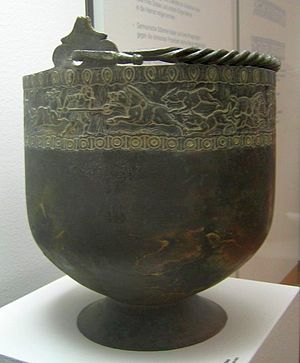
Spand / Typer og brug
En spand, maritimt kaldet en pøs, er typisk en vandtæt cylinderformet eller konisk beholder, som er åben for oven og flad i bunden, oftest med et halv-cirkulært håndtag.